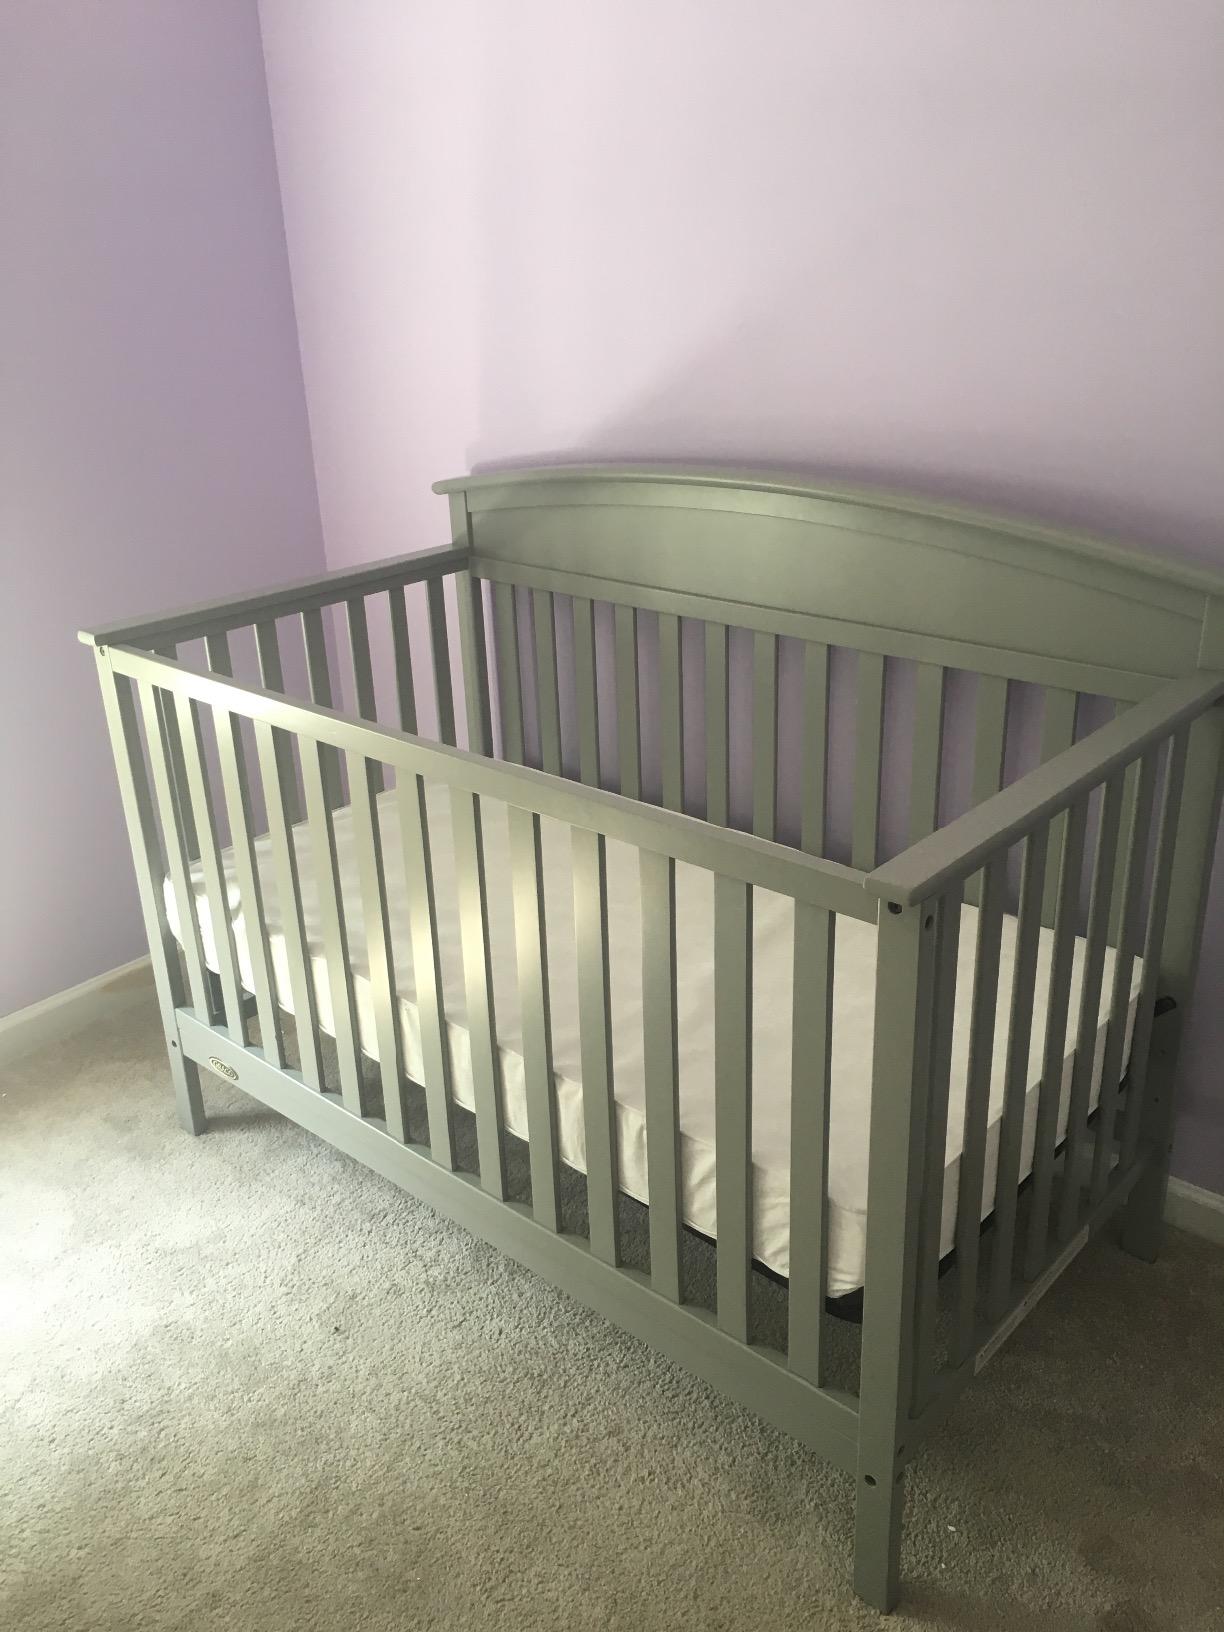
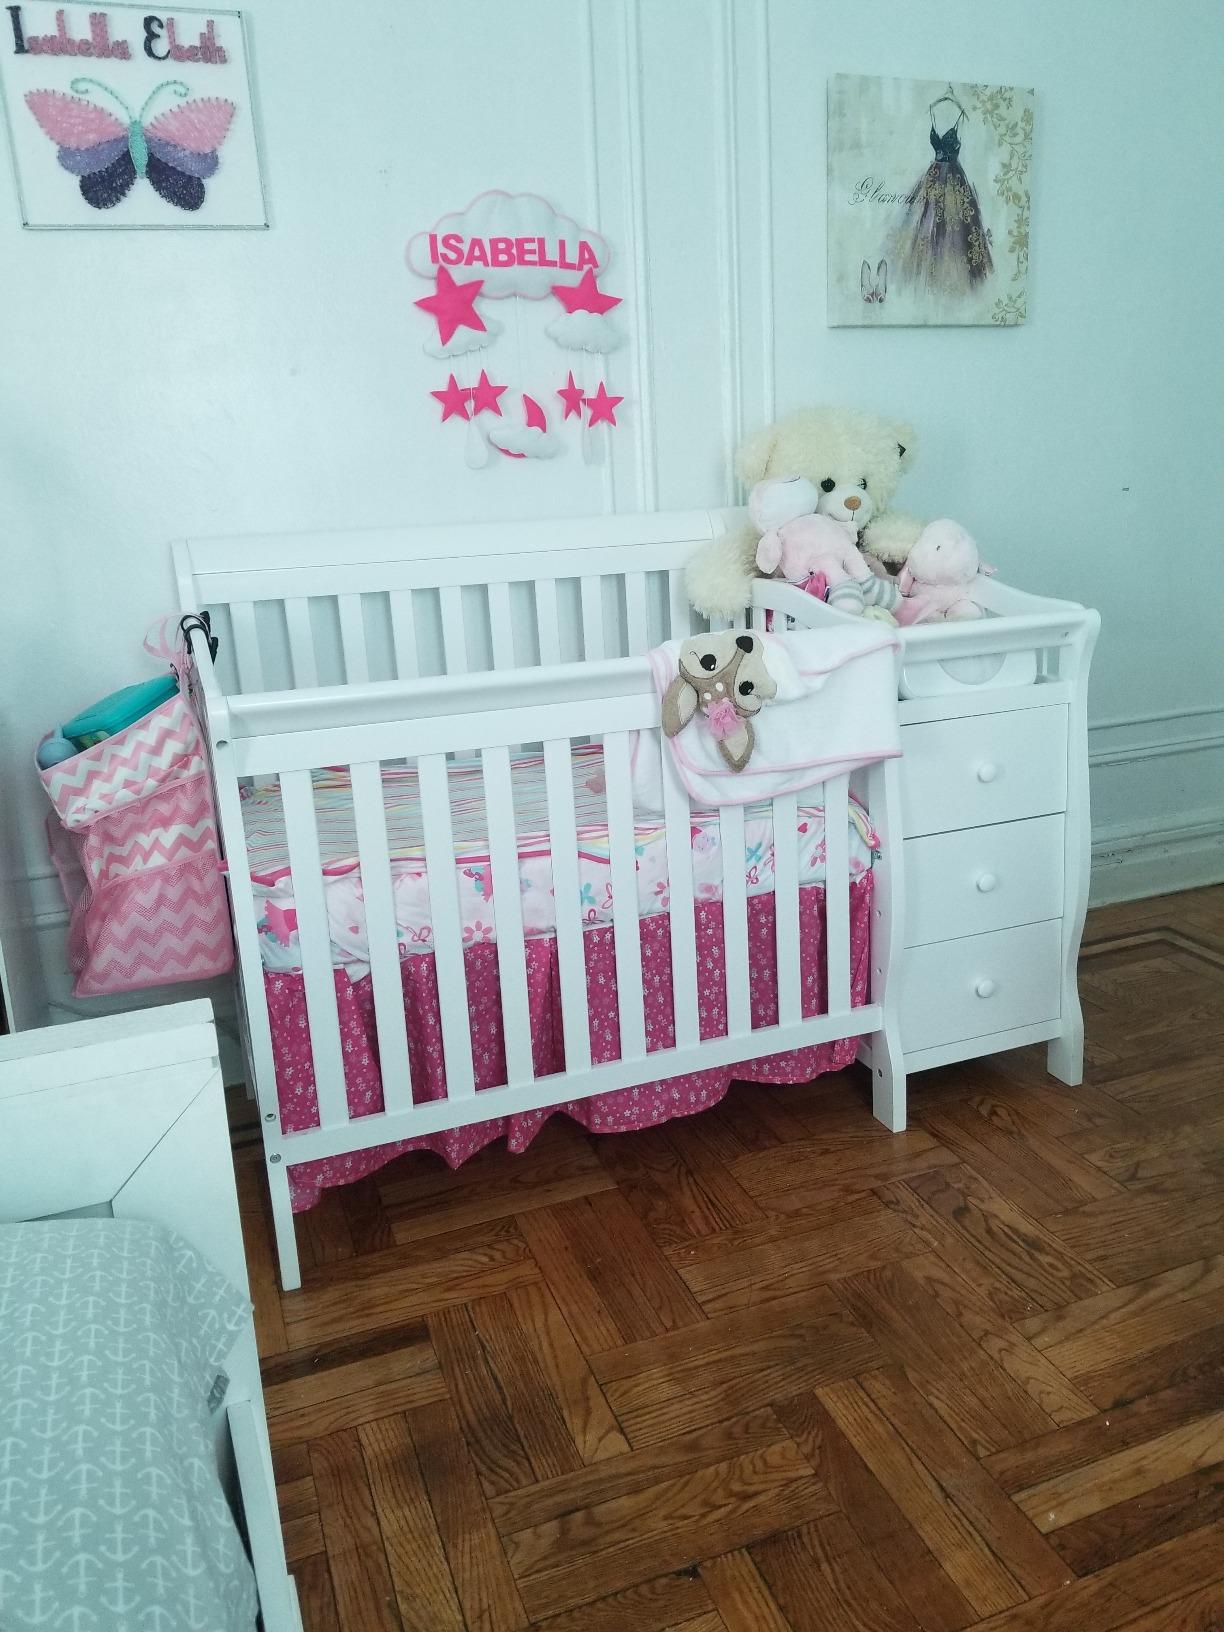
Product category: products_crib
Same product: no